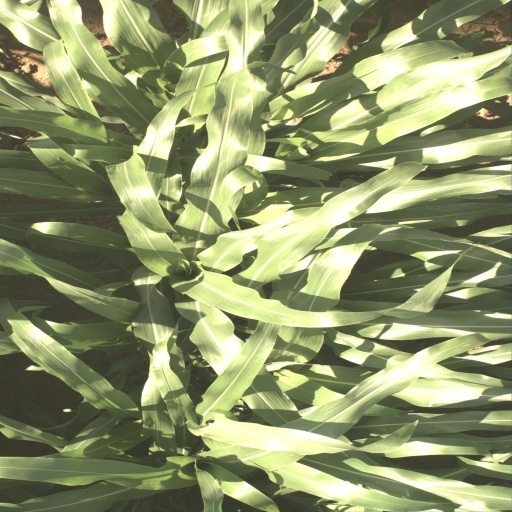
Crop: sorghum